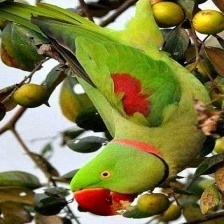
Species: ALEXANDRINE PARAKEET
Scientific name: PSITTACULA EUPATRIA